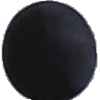
Label: Grape Blue 1